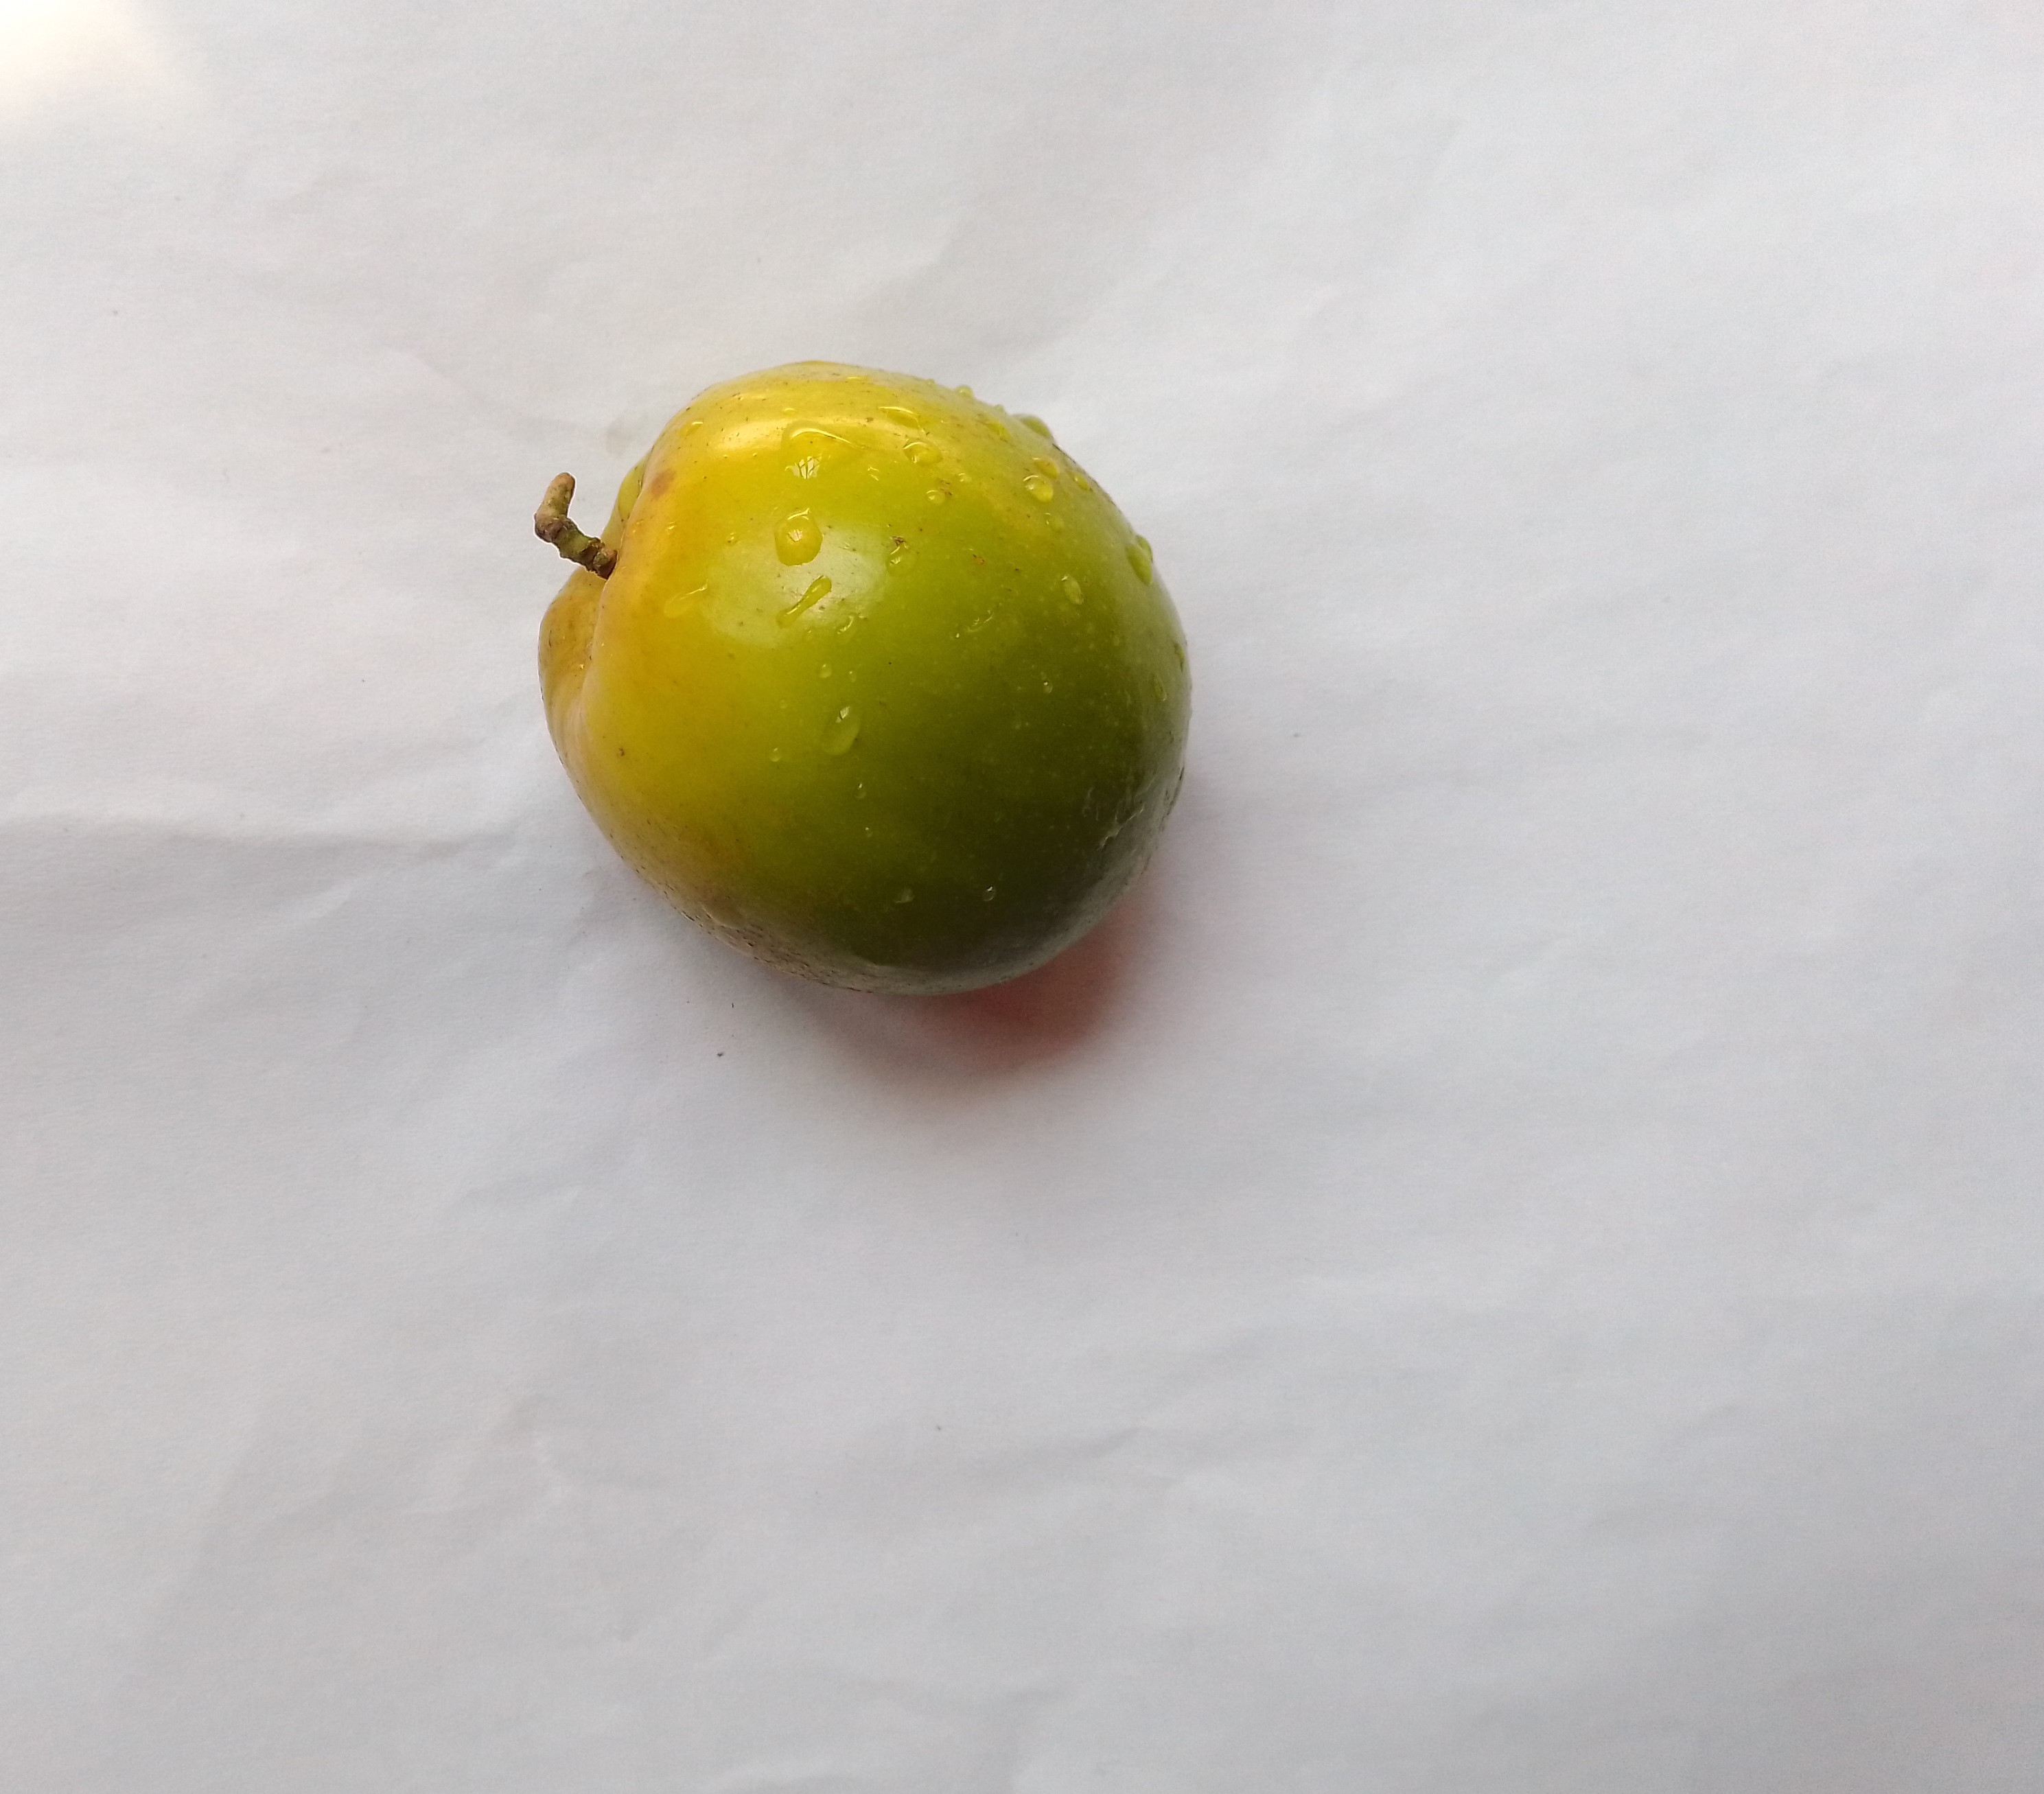
Fruit: jujube
Condition: fresh